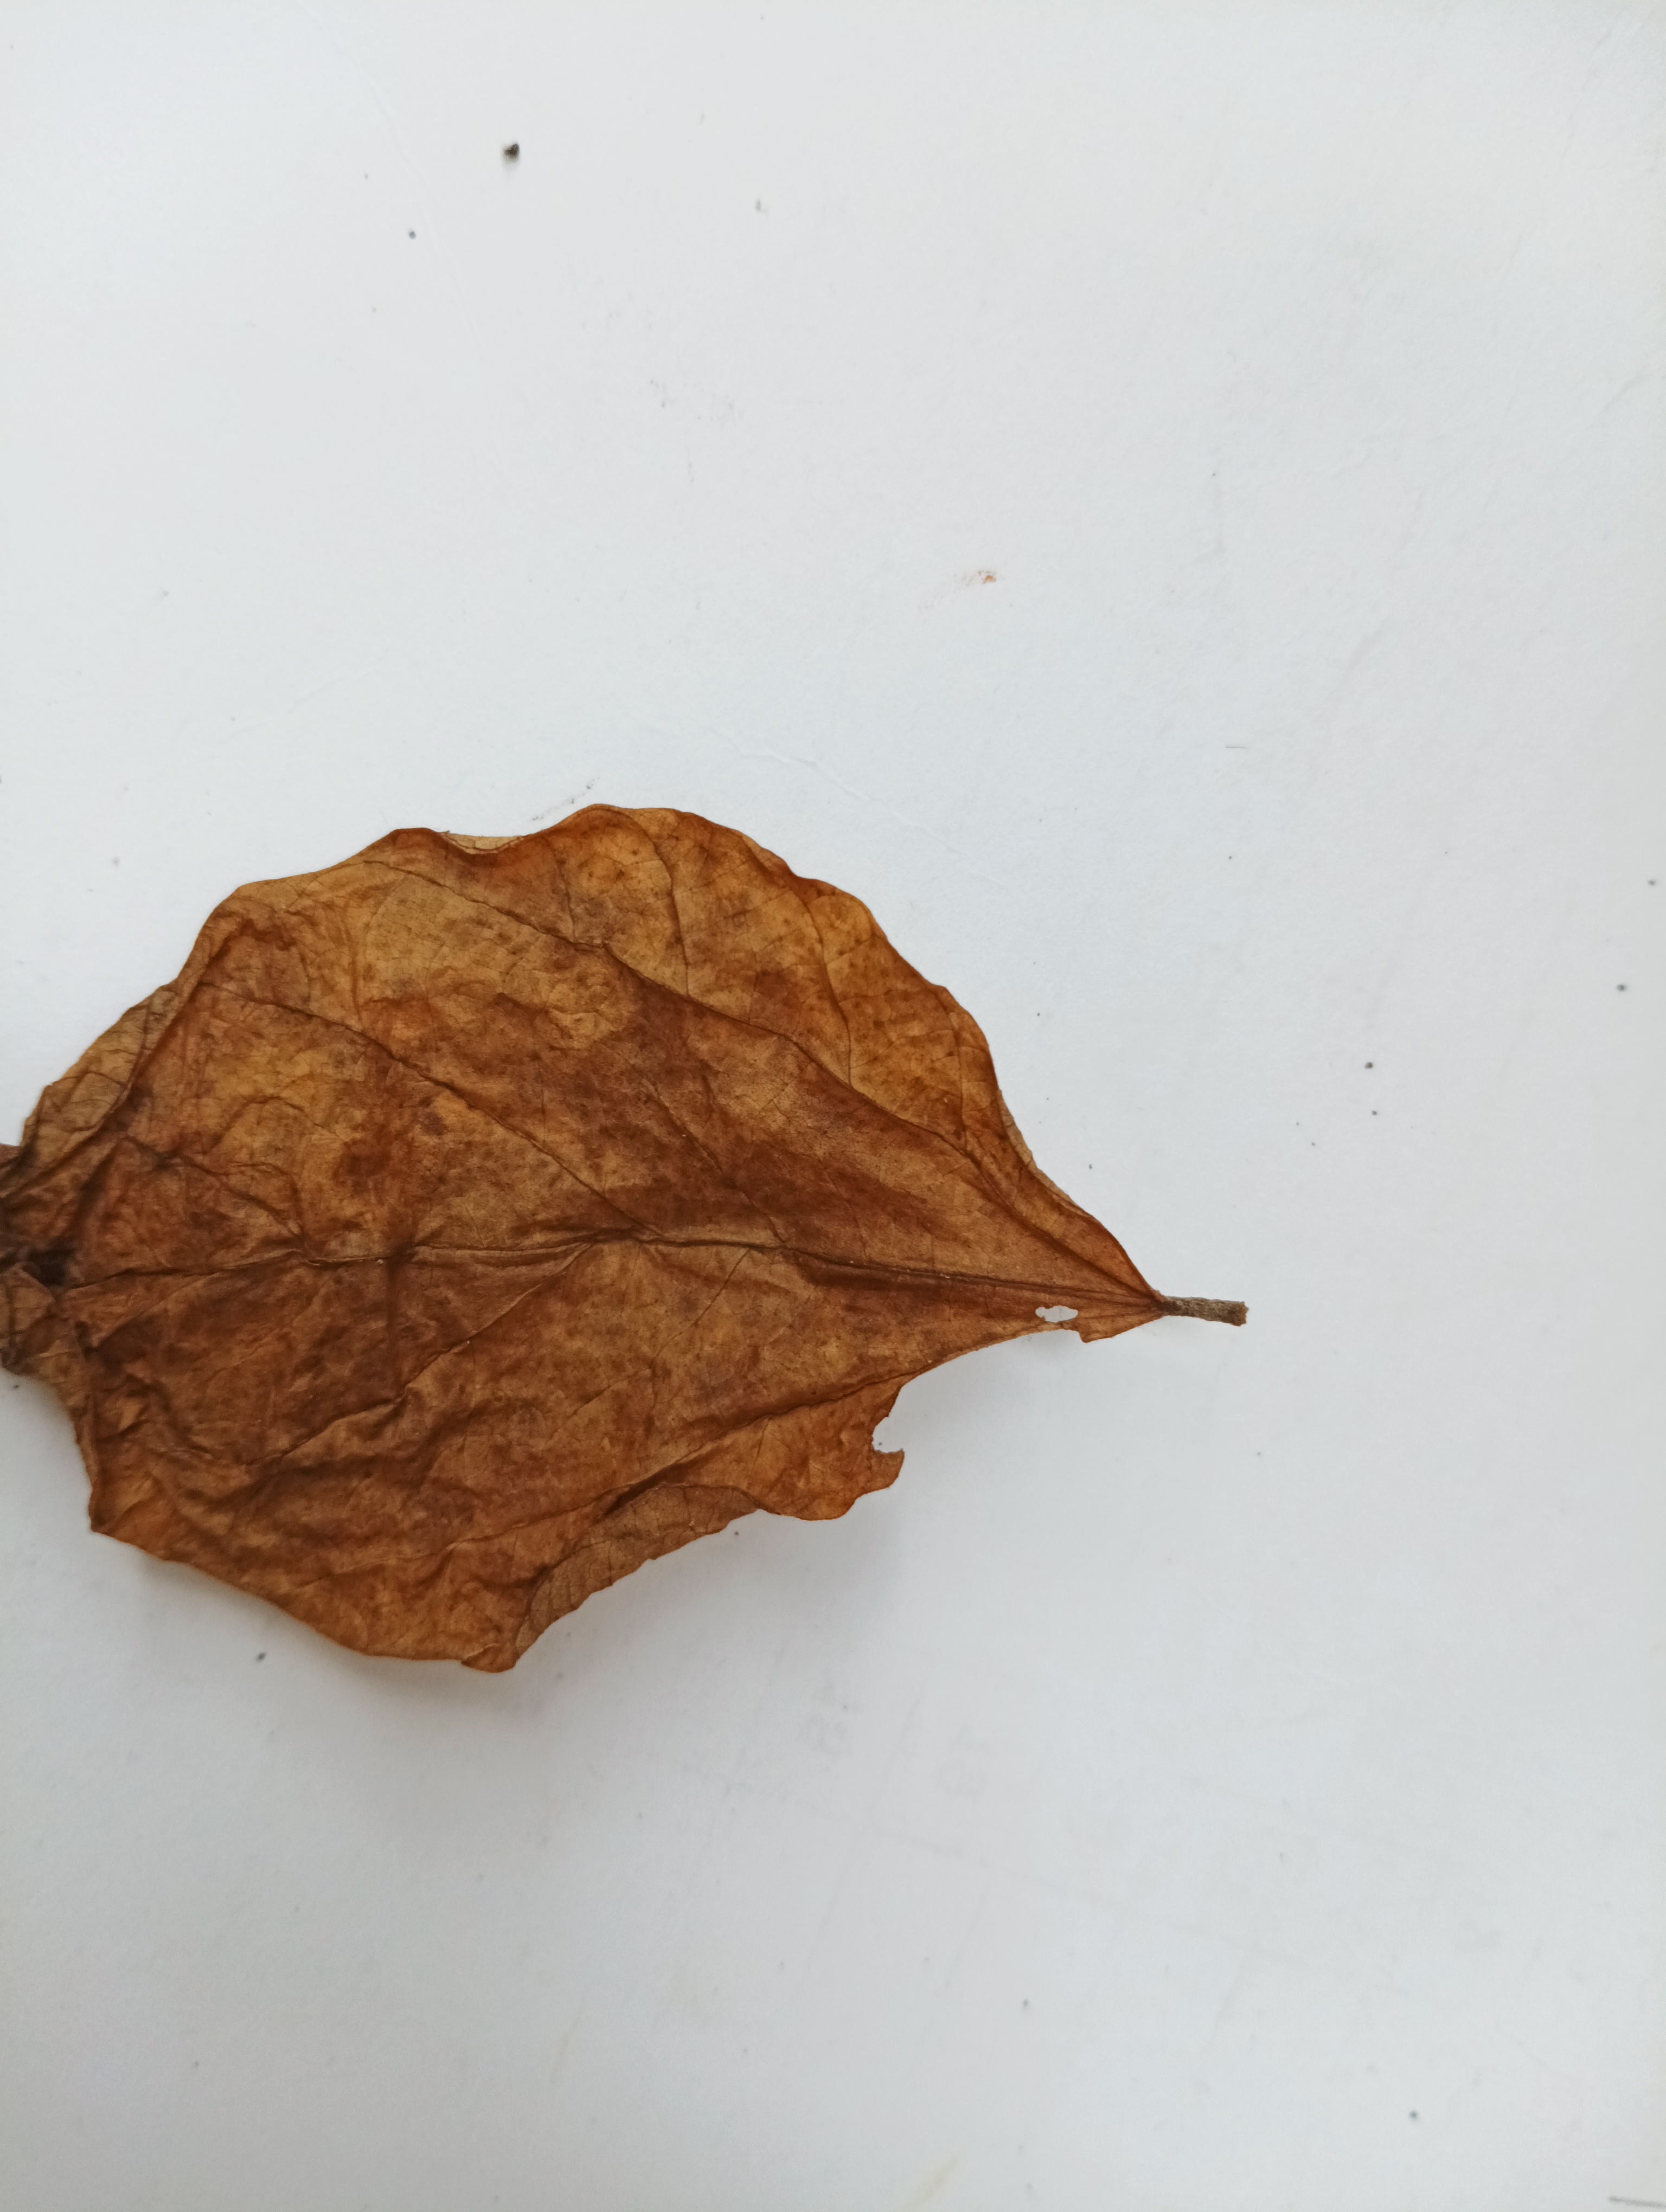
Label: Dry_leaf